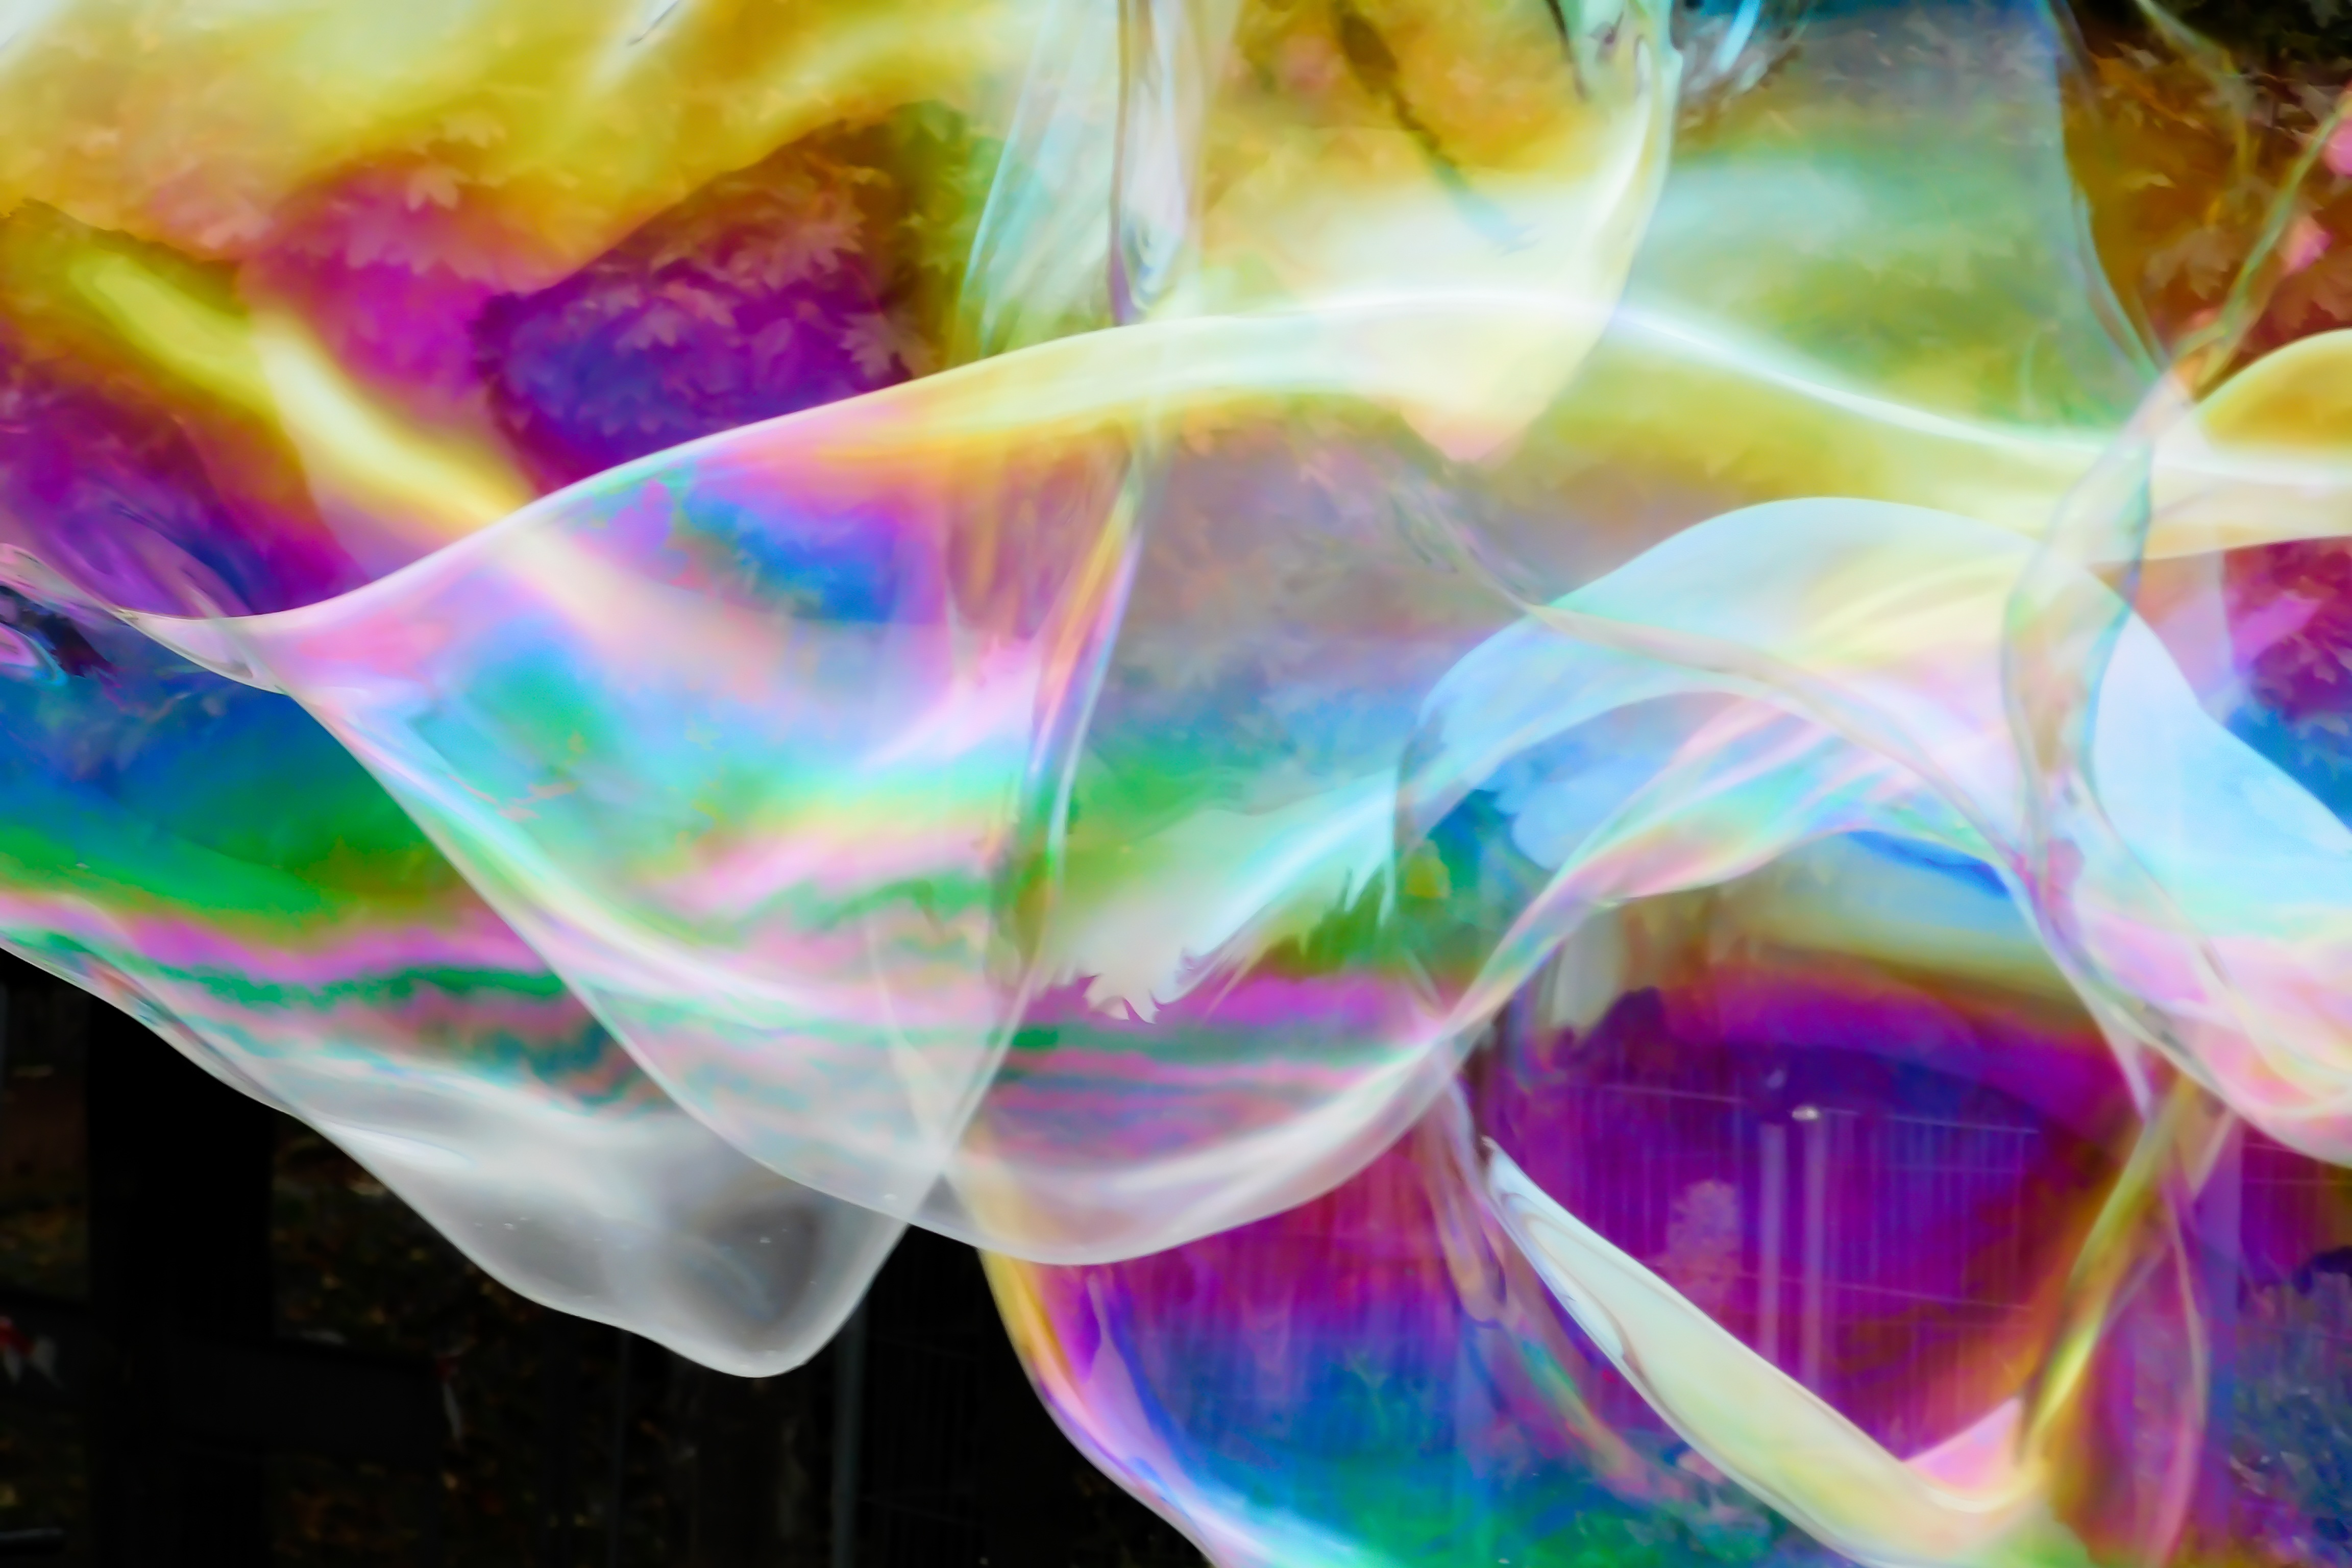
leaf, flower, petal, glass, fly, color, float, colorful, movement, bubble, circle, painting, cheerful, farbenspiel, bright, soap bubble, shape, macro photography, modern art, ease, rainbow colors, acrylic paint, weightless